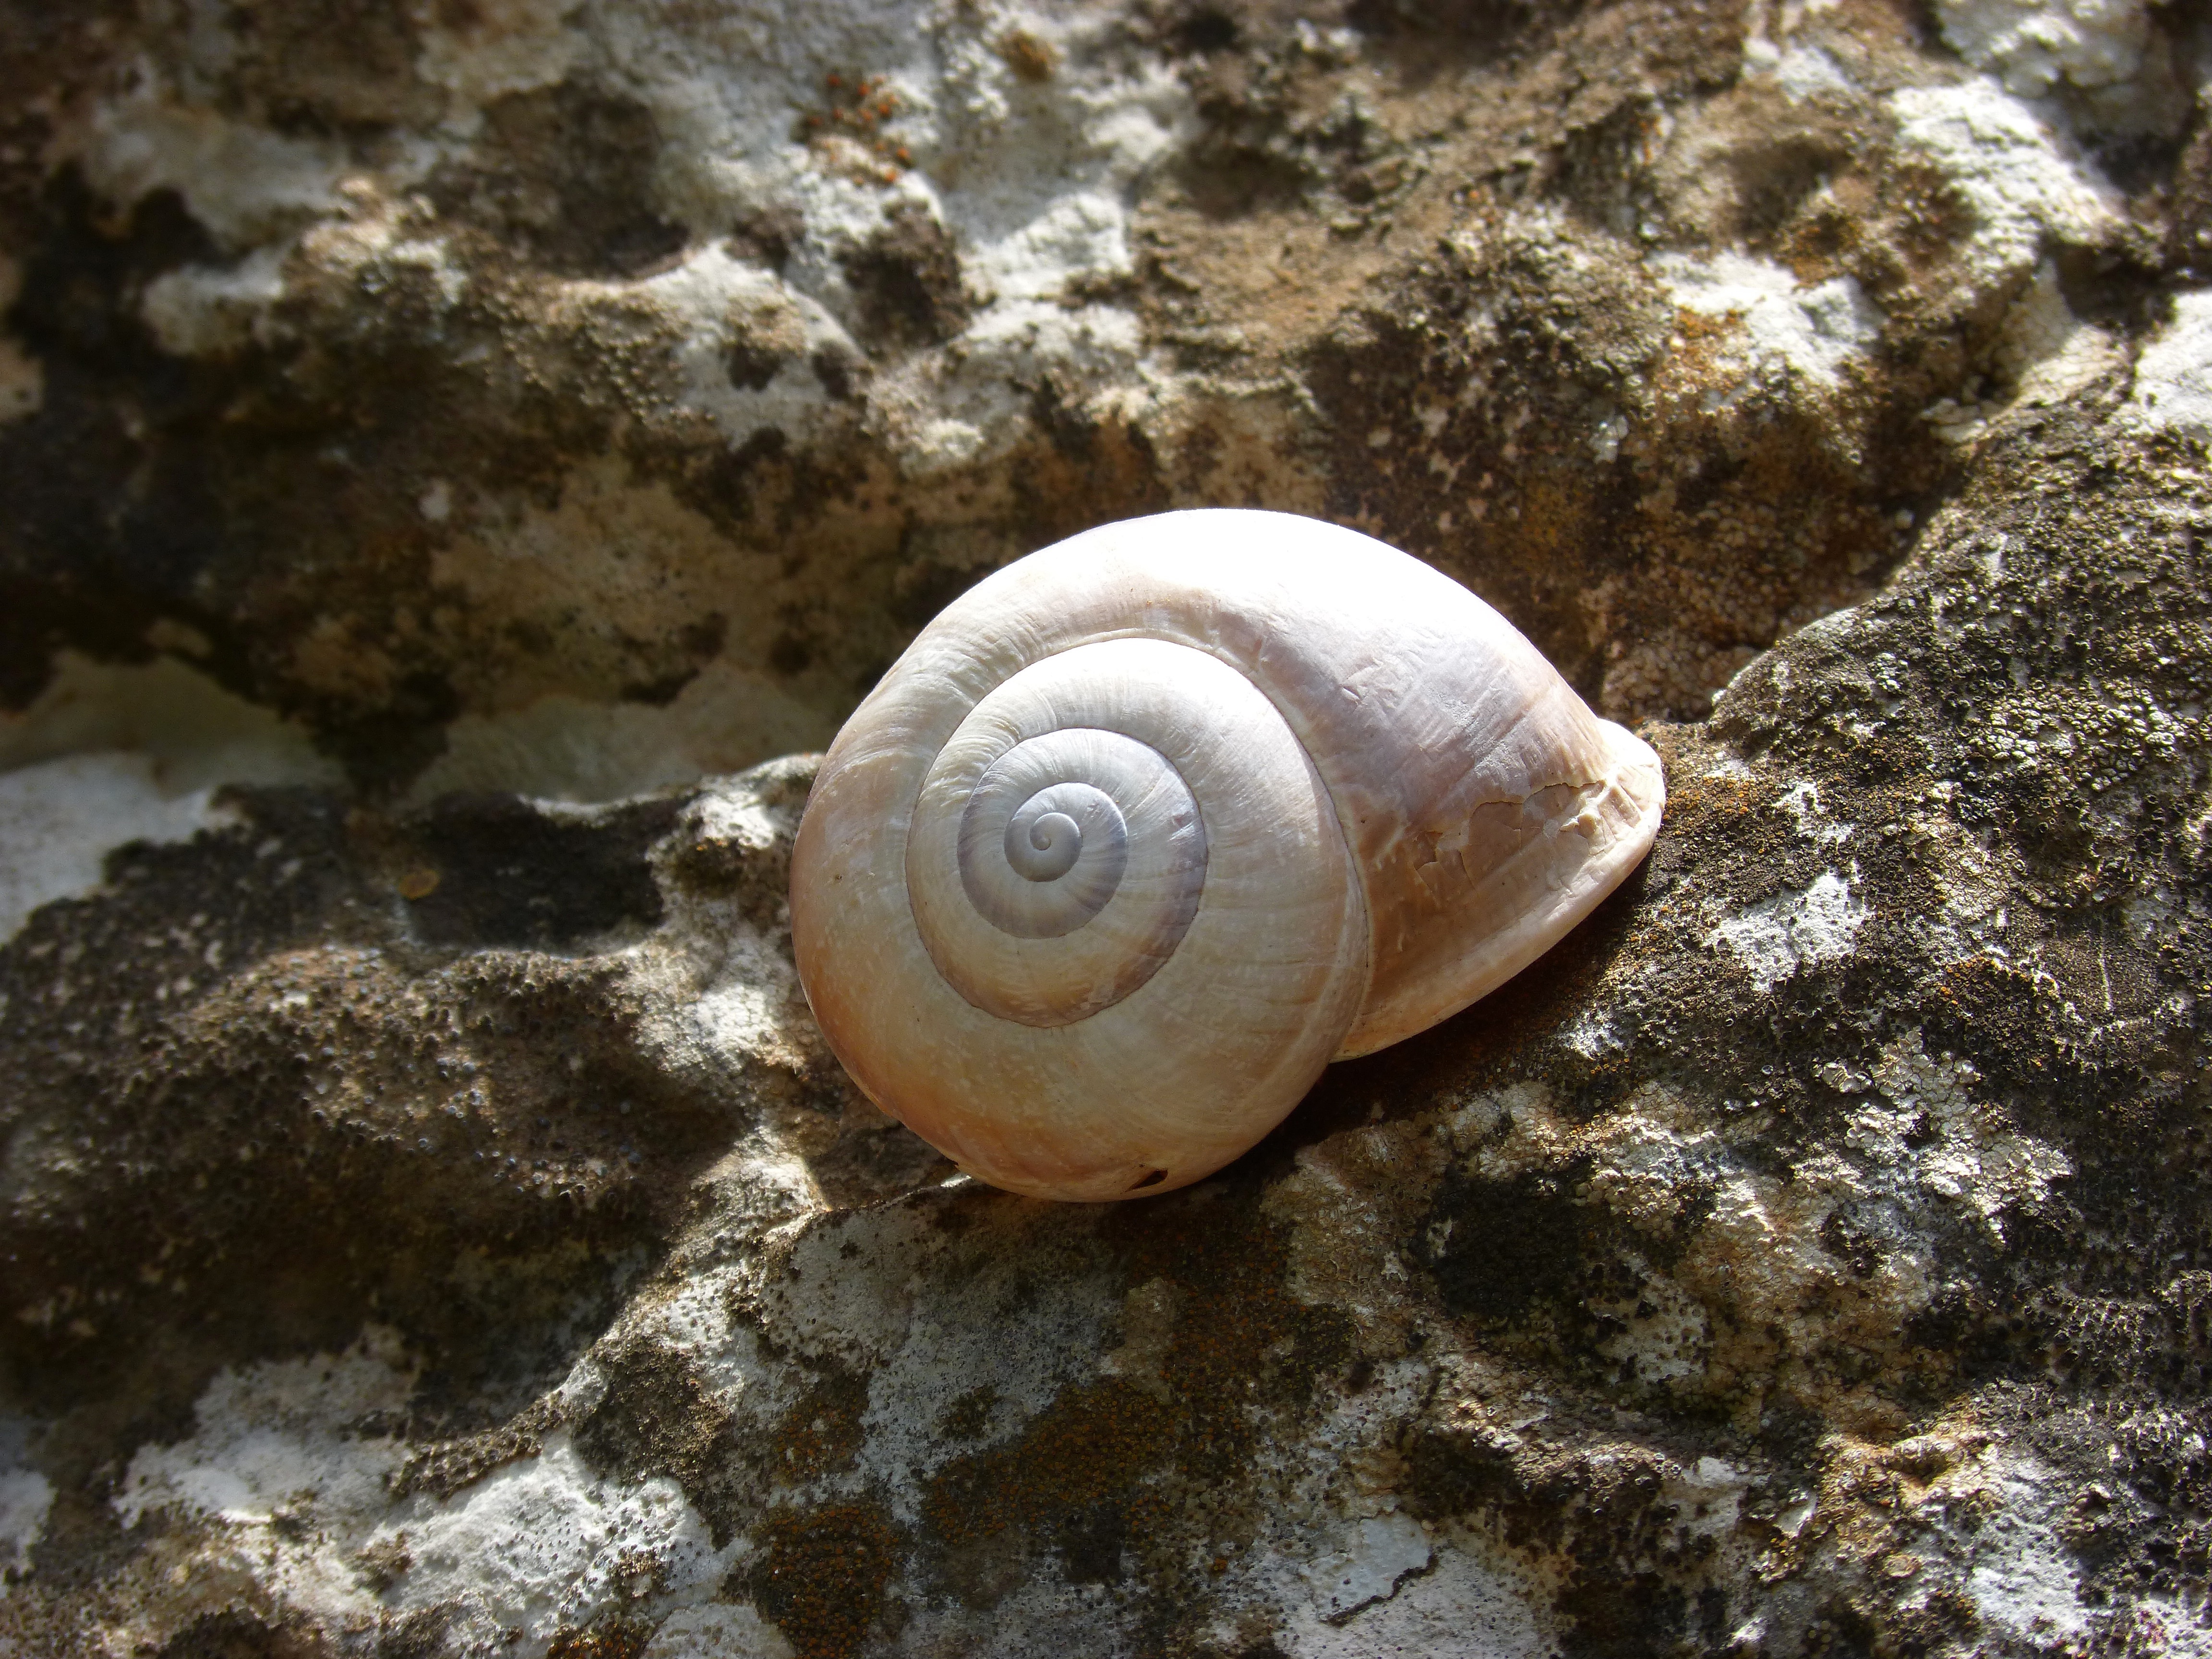
rock, spiral, wildlife, underwater, biology, fauna, shell, invertebrate, close up, snail, molluscs, macro photography, sea snail, marine biology, snails and slugs